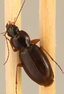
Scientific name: Synuchus impunctatus
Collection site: Bartlett Experimental Forest NEON (BART), plot BART_068